Sabina Spielrein

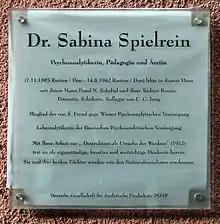
Memorial plaque at former residence of Sabina Spielrein in Berlin, Germany

After graduation, Spielrein moved to Munich to study art history, while also working on a paper on the connection between sex and death. In October she moved to Vienna, where she was elected a member of the Vienna Psychoanalytic Society. She was the second female member of this society. She delivered her paper to the Society on 27 November as "Destruction as the Cause of Coming into Being", publishing an amended version the following year in the "Jahrbuch". The paper shows evidence of both Jungian and Freudian thought, but appears to mark the point at which she moved from identifying herself with Jung to seeing herself as more of a Freudian. Freud explicitly mentioned her paper in a famous footnote to "Beyond the Pleasure Principle", acknowledging that it started the train of thought which led him to conceptualize the death drive: "A considerable part of this speculation has been anticipated in [her] work". Spielrein's concept, however, was different from Freud's, in that she saw destructiveness as serving the reproductive instinct rather than one in its own right. Spielrein met with Freud on a number of occasions in 1912, and continued to correspond with him until 1923. She attempted in her correspondence with both Freud and Jung to reconcile the two men. In the "Destruction" paper, and throughout her subsequent career, she drew on ideas from many different disciplines and schools of thought. By age 26, Spielrein became the youngest to publish her works.